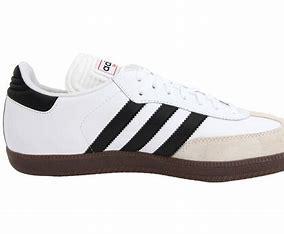
Brand: Adidas
Model: Samba